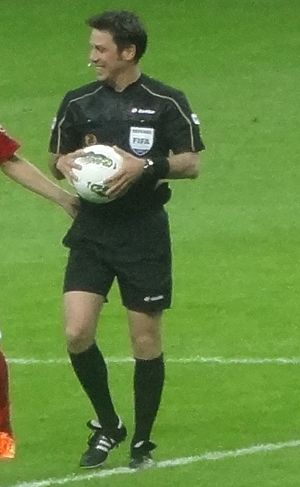
Fırat Aydınus
Fırat Aydınus er en tyrkisk fodbolddommer. Han har dømt internationalt under det internationale fodboldforbund FIFA siden 2006, hvor han er placeret i den europæiske dommergruppe. Han er indrangeret som kategori 2-dommer, der er det tredje højeste niveau for internationale dommere.